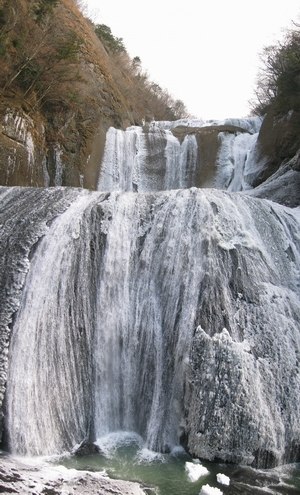
100 vandfald i Japan / Galleri
100 vandfald i Japan er en liste over vandfald i Japan, der blev udarbejdet i 1990 af det japanske miljøministerie.